Meitei martial arts

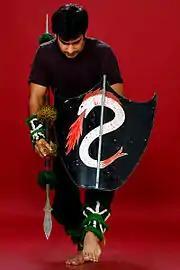
A Thang-Ta practitioner

Huiyen Lallong martial art form has two forms, which are Thang Ta and Sarit Sarak.